As I Lay Dying

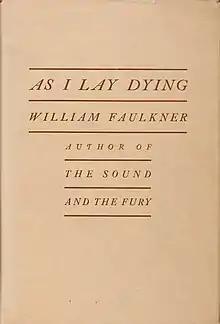
First edition cover

As I Lay Dying is a 1930 Southern Gothic novel by American author William Faulkner. Faulkner's fifth novel, it is consistently ranked among the best novels of the 20th century. The title is derived from William Marris's 1925 translation of Homer's "Odyssey", referring to the similar themes of both works.